Hip-hop culture

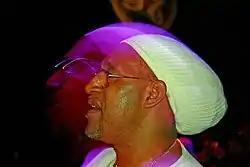
DJ Kool Herc is a pioneer in developing hip hop music.

DJs such as Grand Wizzard Theodore, Grandmaster Flash, and Jazzy Jay refined and developed the use of breakbeats, including cutting and scratching. The approach used by Herc was soon widely copied, and by the late 1970s, DJs were releasing 12-inch records where they would rap to the beat. Influential tunes included Fatback Band's "King Tim III (Personality Jock)", The Sugarhill Gang's "Rapper's Delight", and Kurtis Blow's "Christmas Rappin'", all released in 1979. Herc and other DJs would connect their equipment to power lines and perform at venues such as public basketball courts and at 1520 Sedgwick Avenue, Bronx, New York, now officially a historic building.